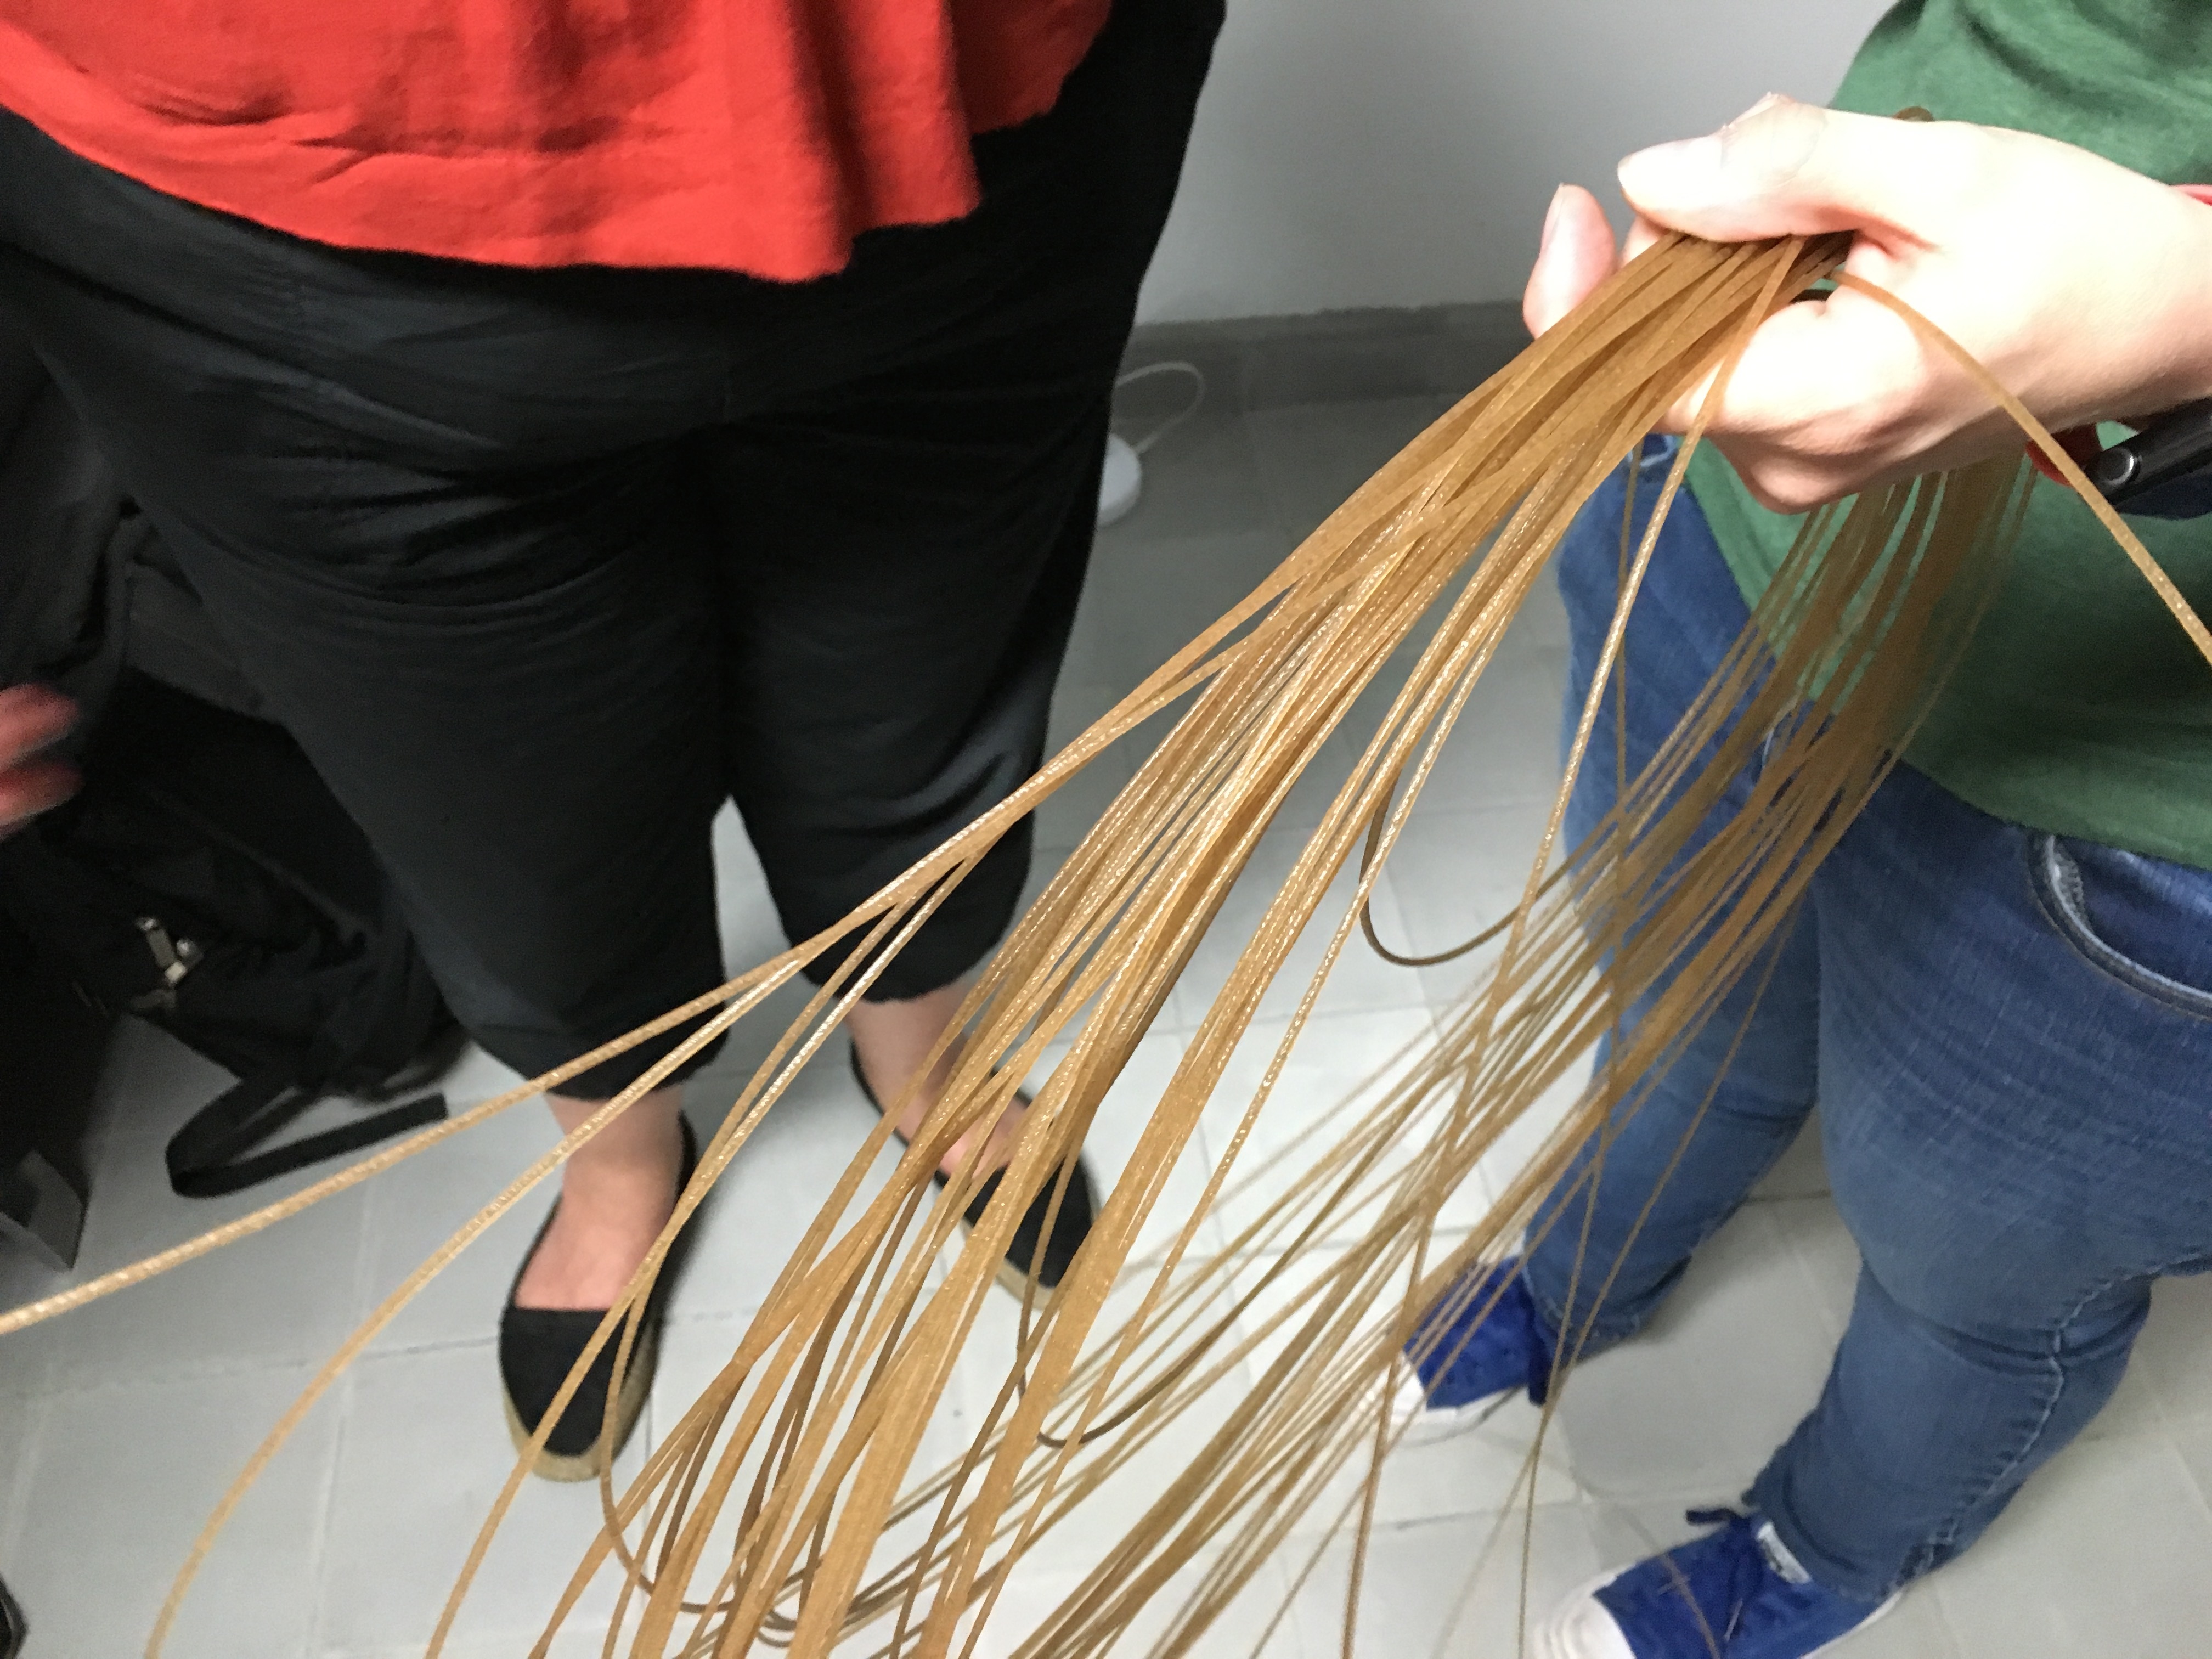
leg, human body, art, sense